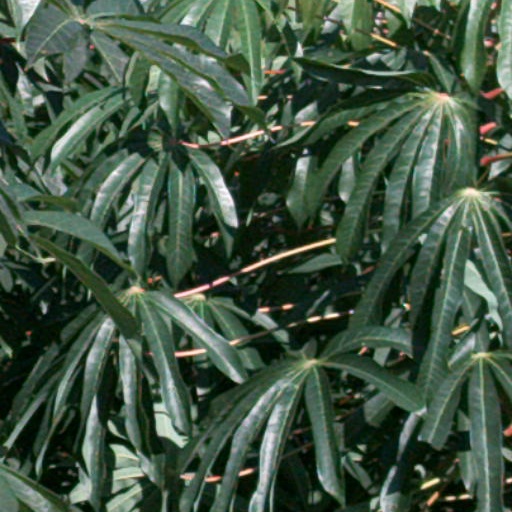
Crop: cassava